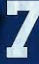
Number: 7